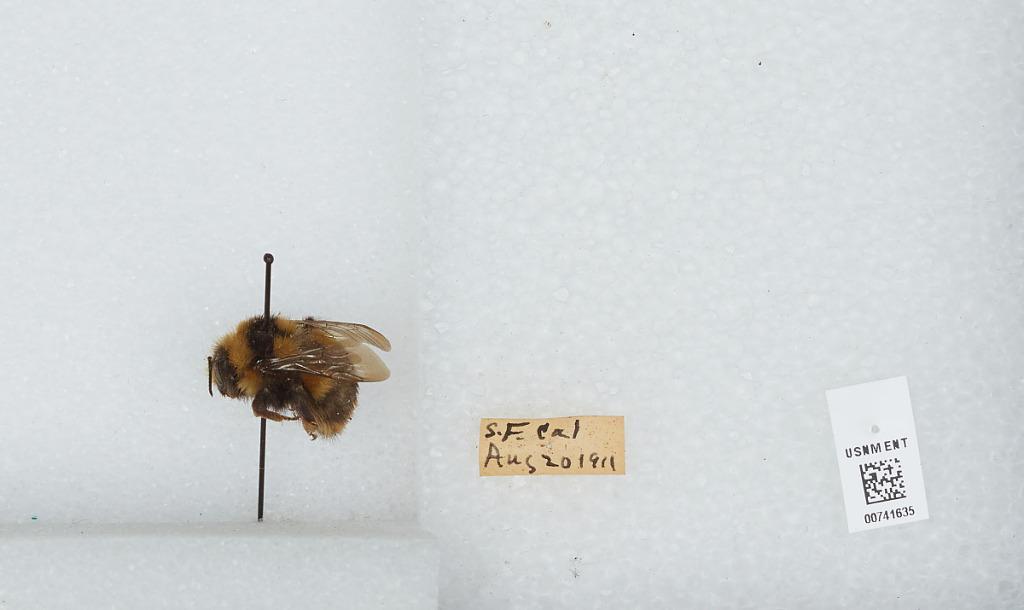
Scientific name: Bombus (Pyrobombus) bifarius Cresson
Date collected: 1911-8-20
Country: United States
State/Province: California
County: San Francisco
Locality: San Francisco
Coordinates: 37.78, -122.42